Façade of the University of Valladolid

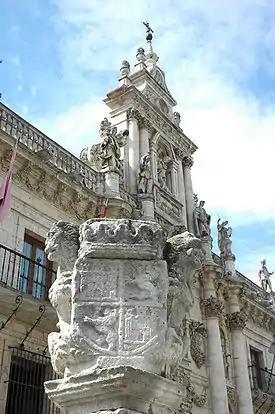
Details on the façade.

This façade is probably the most important baroque public building of Valladolid. It is made of stone brought from Campaspero and it is composed of two stories and gigantic columns, Corinthian capitals that produce the bow of the entablature. At the top, in the frontispiece, is the statue of the Wisdom, depicted as a matron walking over ignorance.